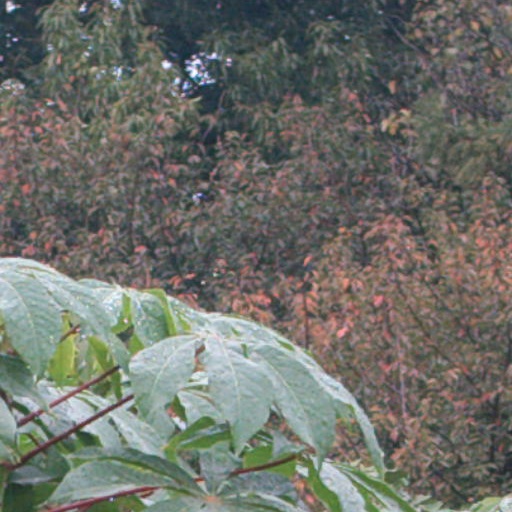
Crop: cassava